Yarrow Water

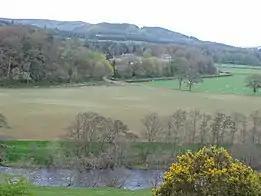
Carterhaugh with Harehead Hill (centre) and Foulshiels Hill (at left) beyond.

The subject matter of Tam Lin is referred to in various other local traditions. Scott recorded that: